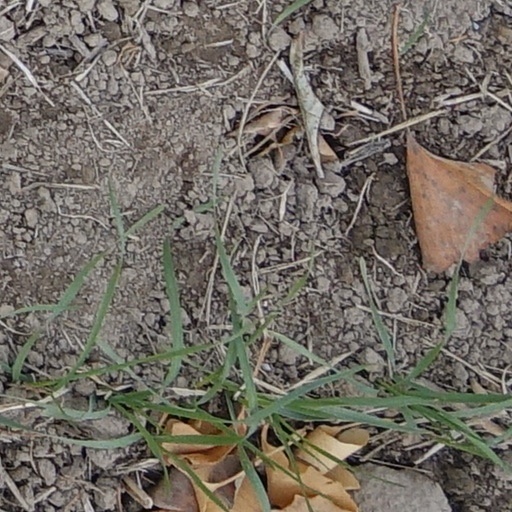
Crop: wheat